George Capell, 7th Earl of Essex

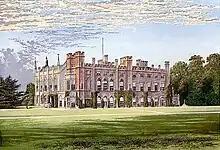
Cassiobury House as it appeared during the 7th Earl's tenure

Lord Essex held a number of military posts, including the rank of officer in the Grenadier Guards, Aide-de-Camp to HM King Edward VII, and Colonel in the Territorial Forces. He was appointed a major in the Hertfordshire Yeomanry on 23 November 1893. Following the outbreak of the Second Boer War in South Africa in late 1899, he volunteered for active service and was seconded to the Imperial Yeomanry, where, on 14 February 1900, he was appointed Second in Command of the 12th Battalion. He left Southampton in the "SS Mexican" in February 1900, and arrived in Cape Town the following month, serving in South Africa until 1901. On 19 December 1908, Capell was appointed a deputy lieutenant of Hertfordshire. He later held the offices of Vice-Lord-Lieutenant and Justice of the Peace for Hertfordshire.